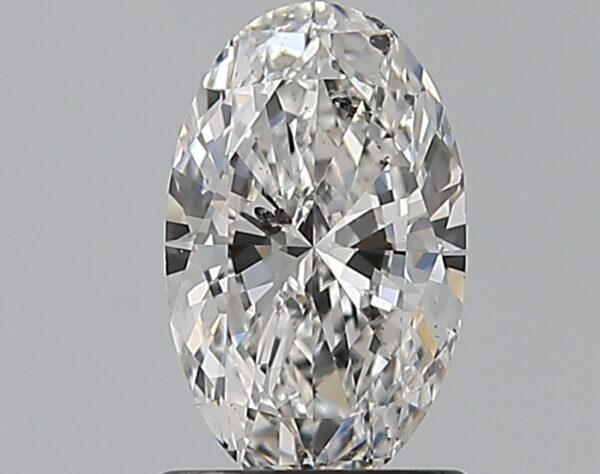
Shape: oval
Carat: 0.96
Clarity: SI2
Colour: E
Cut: EX
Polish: EX
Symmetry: VG
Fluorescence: N
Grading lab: GIA
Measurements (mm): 8.66 x 5.33 x 3.06